Johann Heinrich Zedler

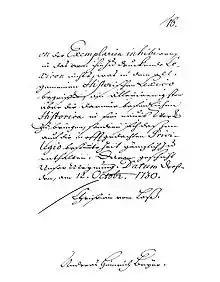
Last log page of the order against Zedler, rejecting his request for privilege, Leipzig, 12 October 1730.

On 26 March 1730 Zedler announced the seventh and eighth volumes of Luther's works in the journal "New Learned Works", and also announced his next project: the "Great Complete Universal Lexicon of Science and Art", with the first volume to be available through Praenumeration subscriptions.